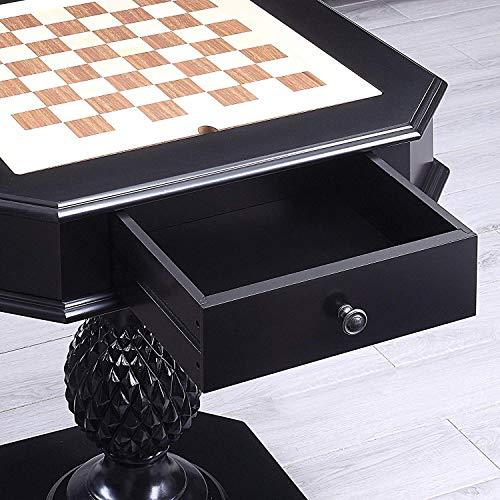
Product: Benjara Wooden Table with Reversible Game Tray, Black
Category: Home & Kitchen | Furniture | Kids' Furniture | Tables & Chairs | Tables
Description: It consist of one game table only.
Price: $55.30
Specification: ASIN:B07QLHY3XZ|ShippingWeight:58.3pounds|DateFirstAvailable:April14,2019